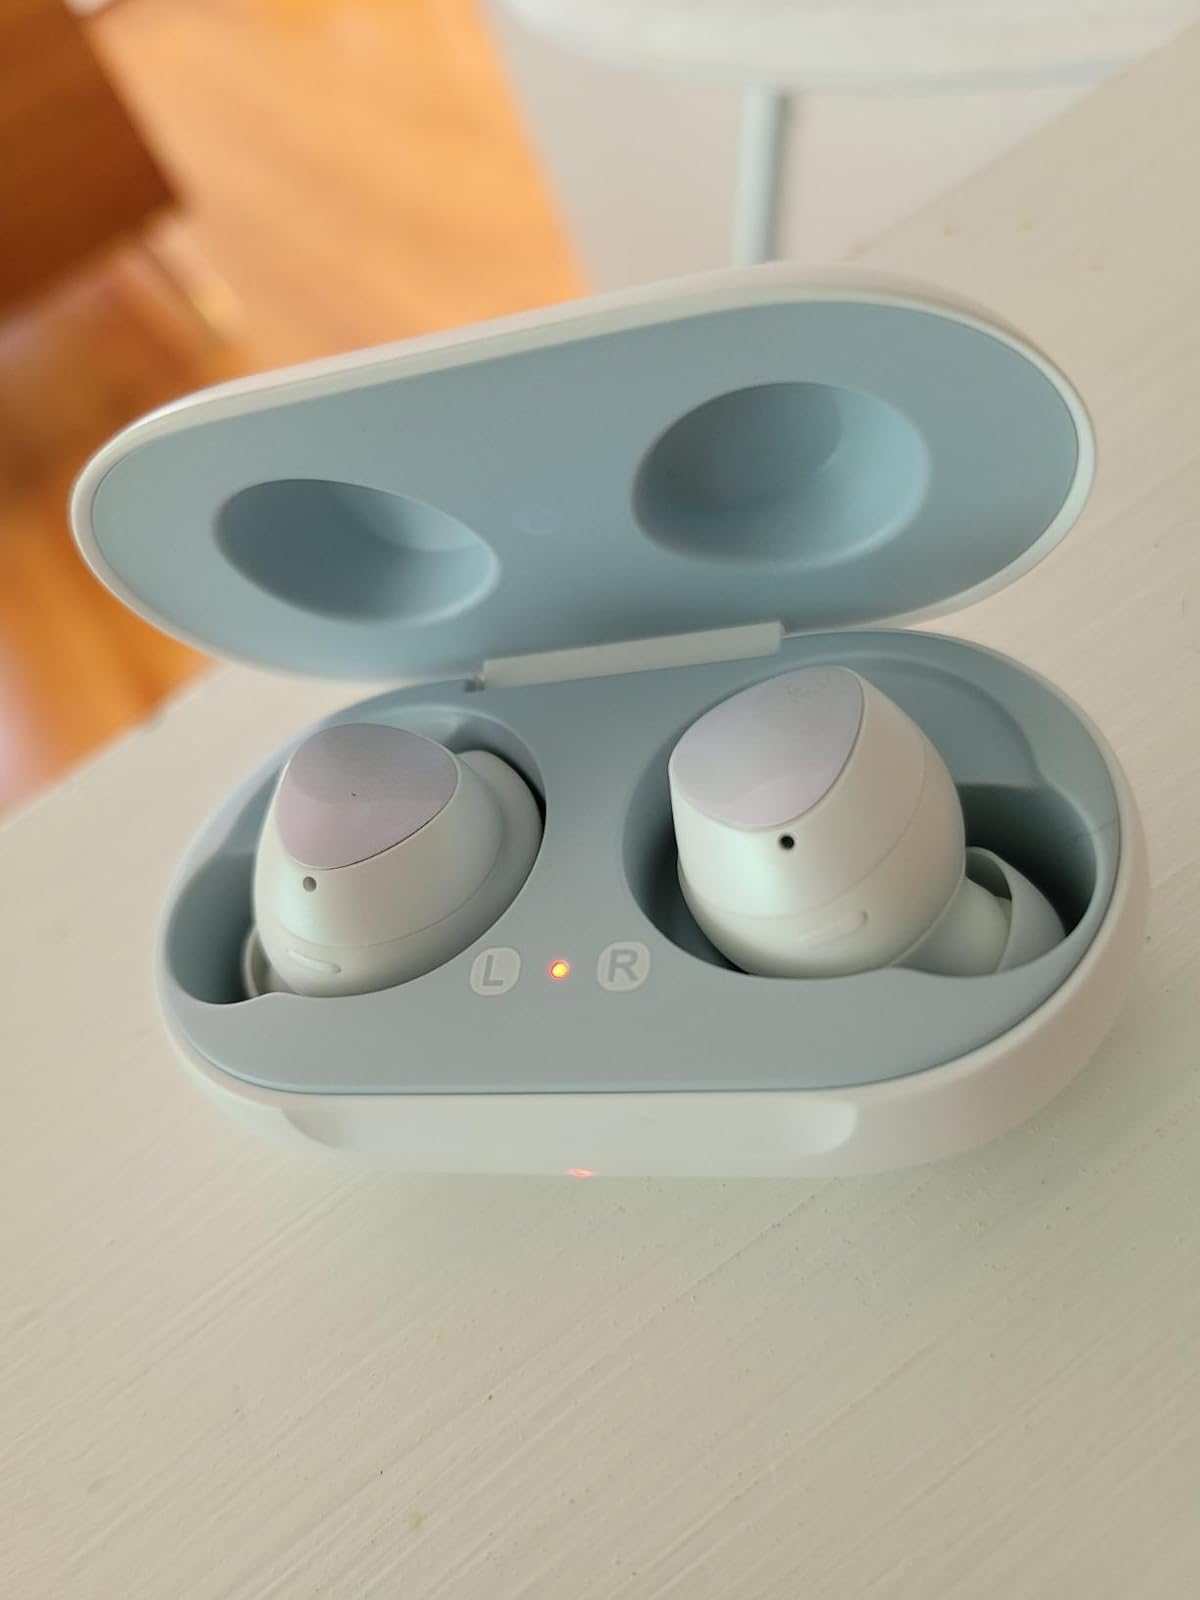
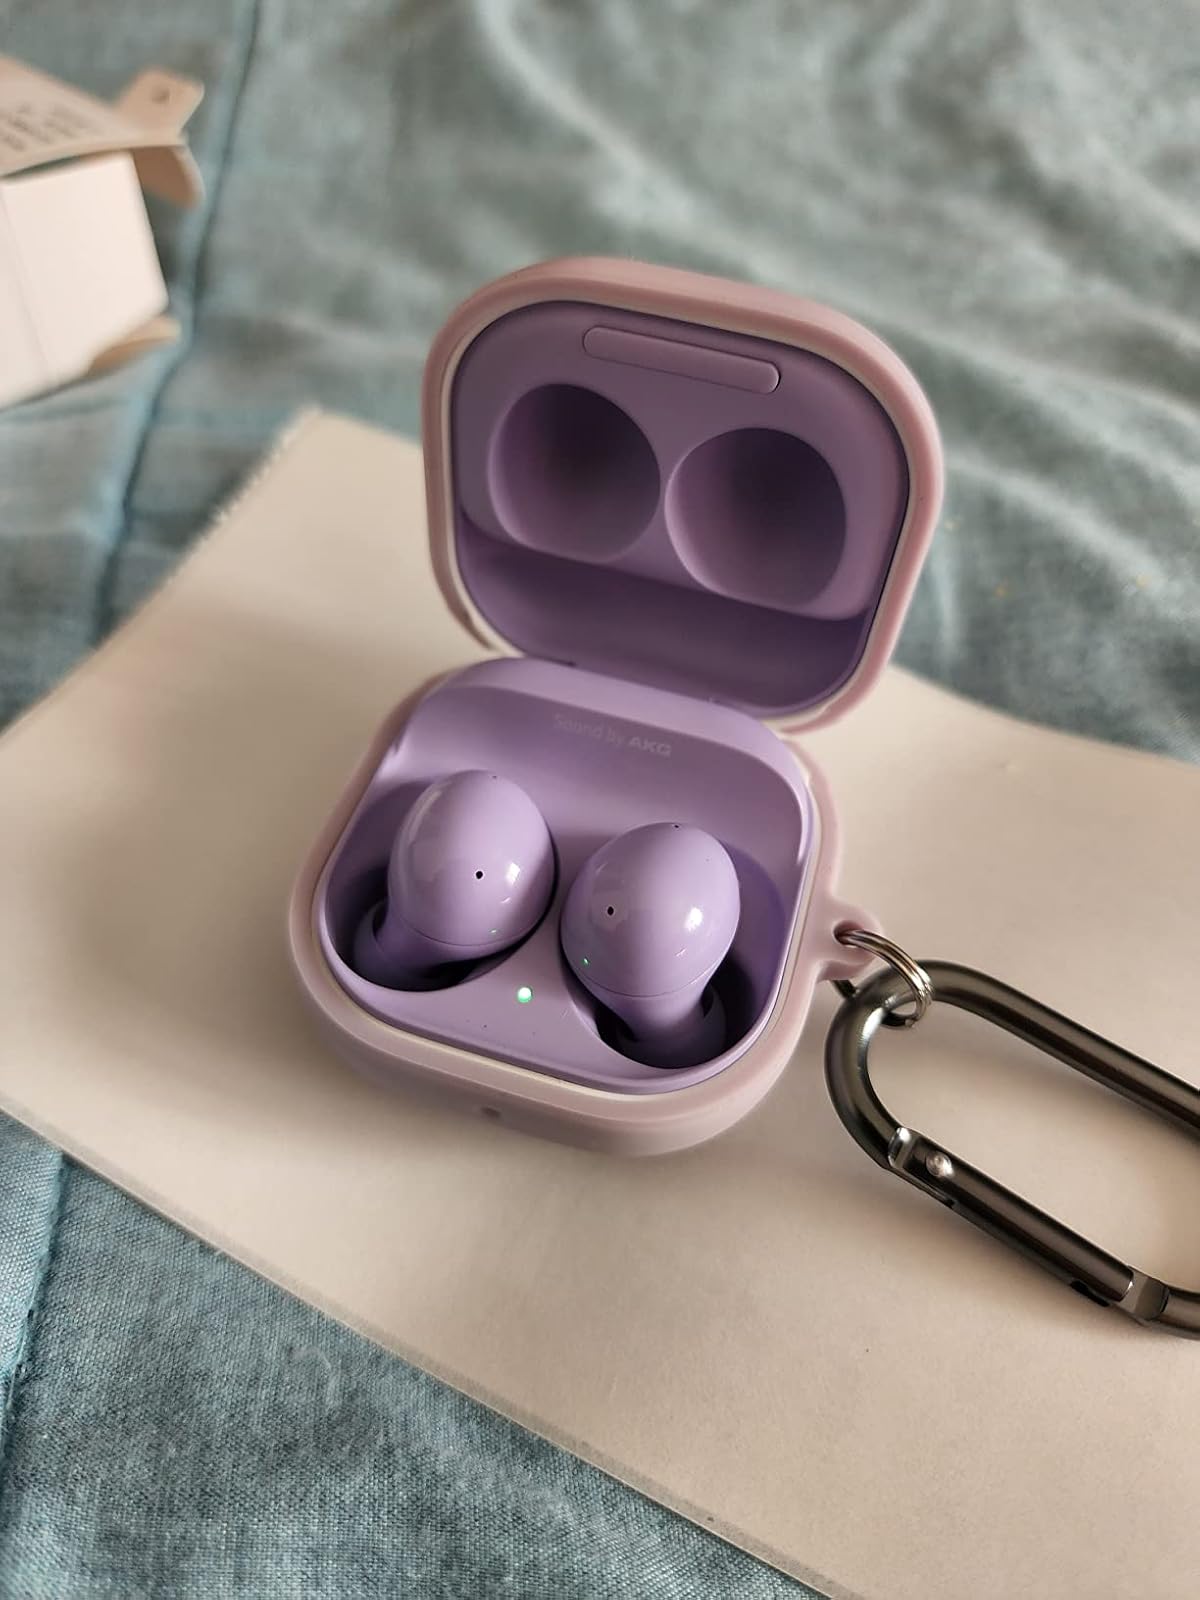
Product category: earbuds
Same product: no